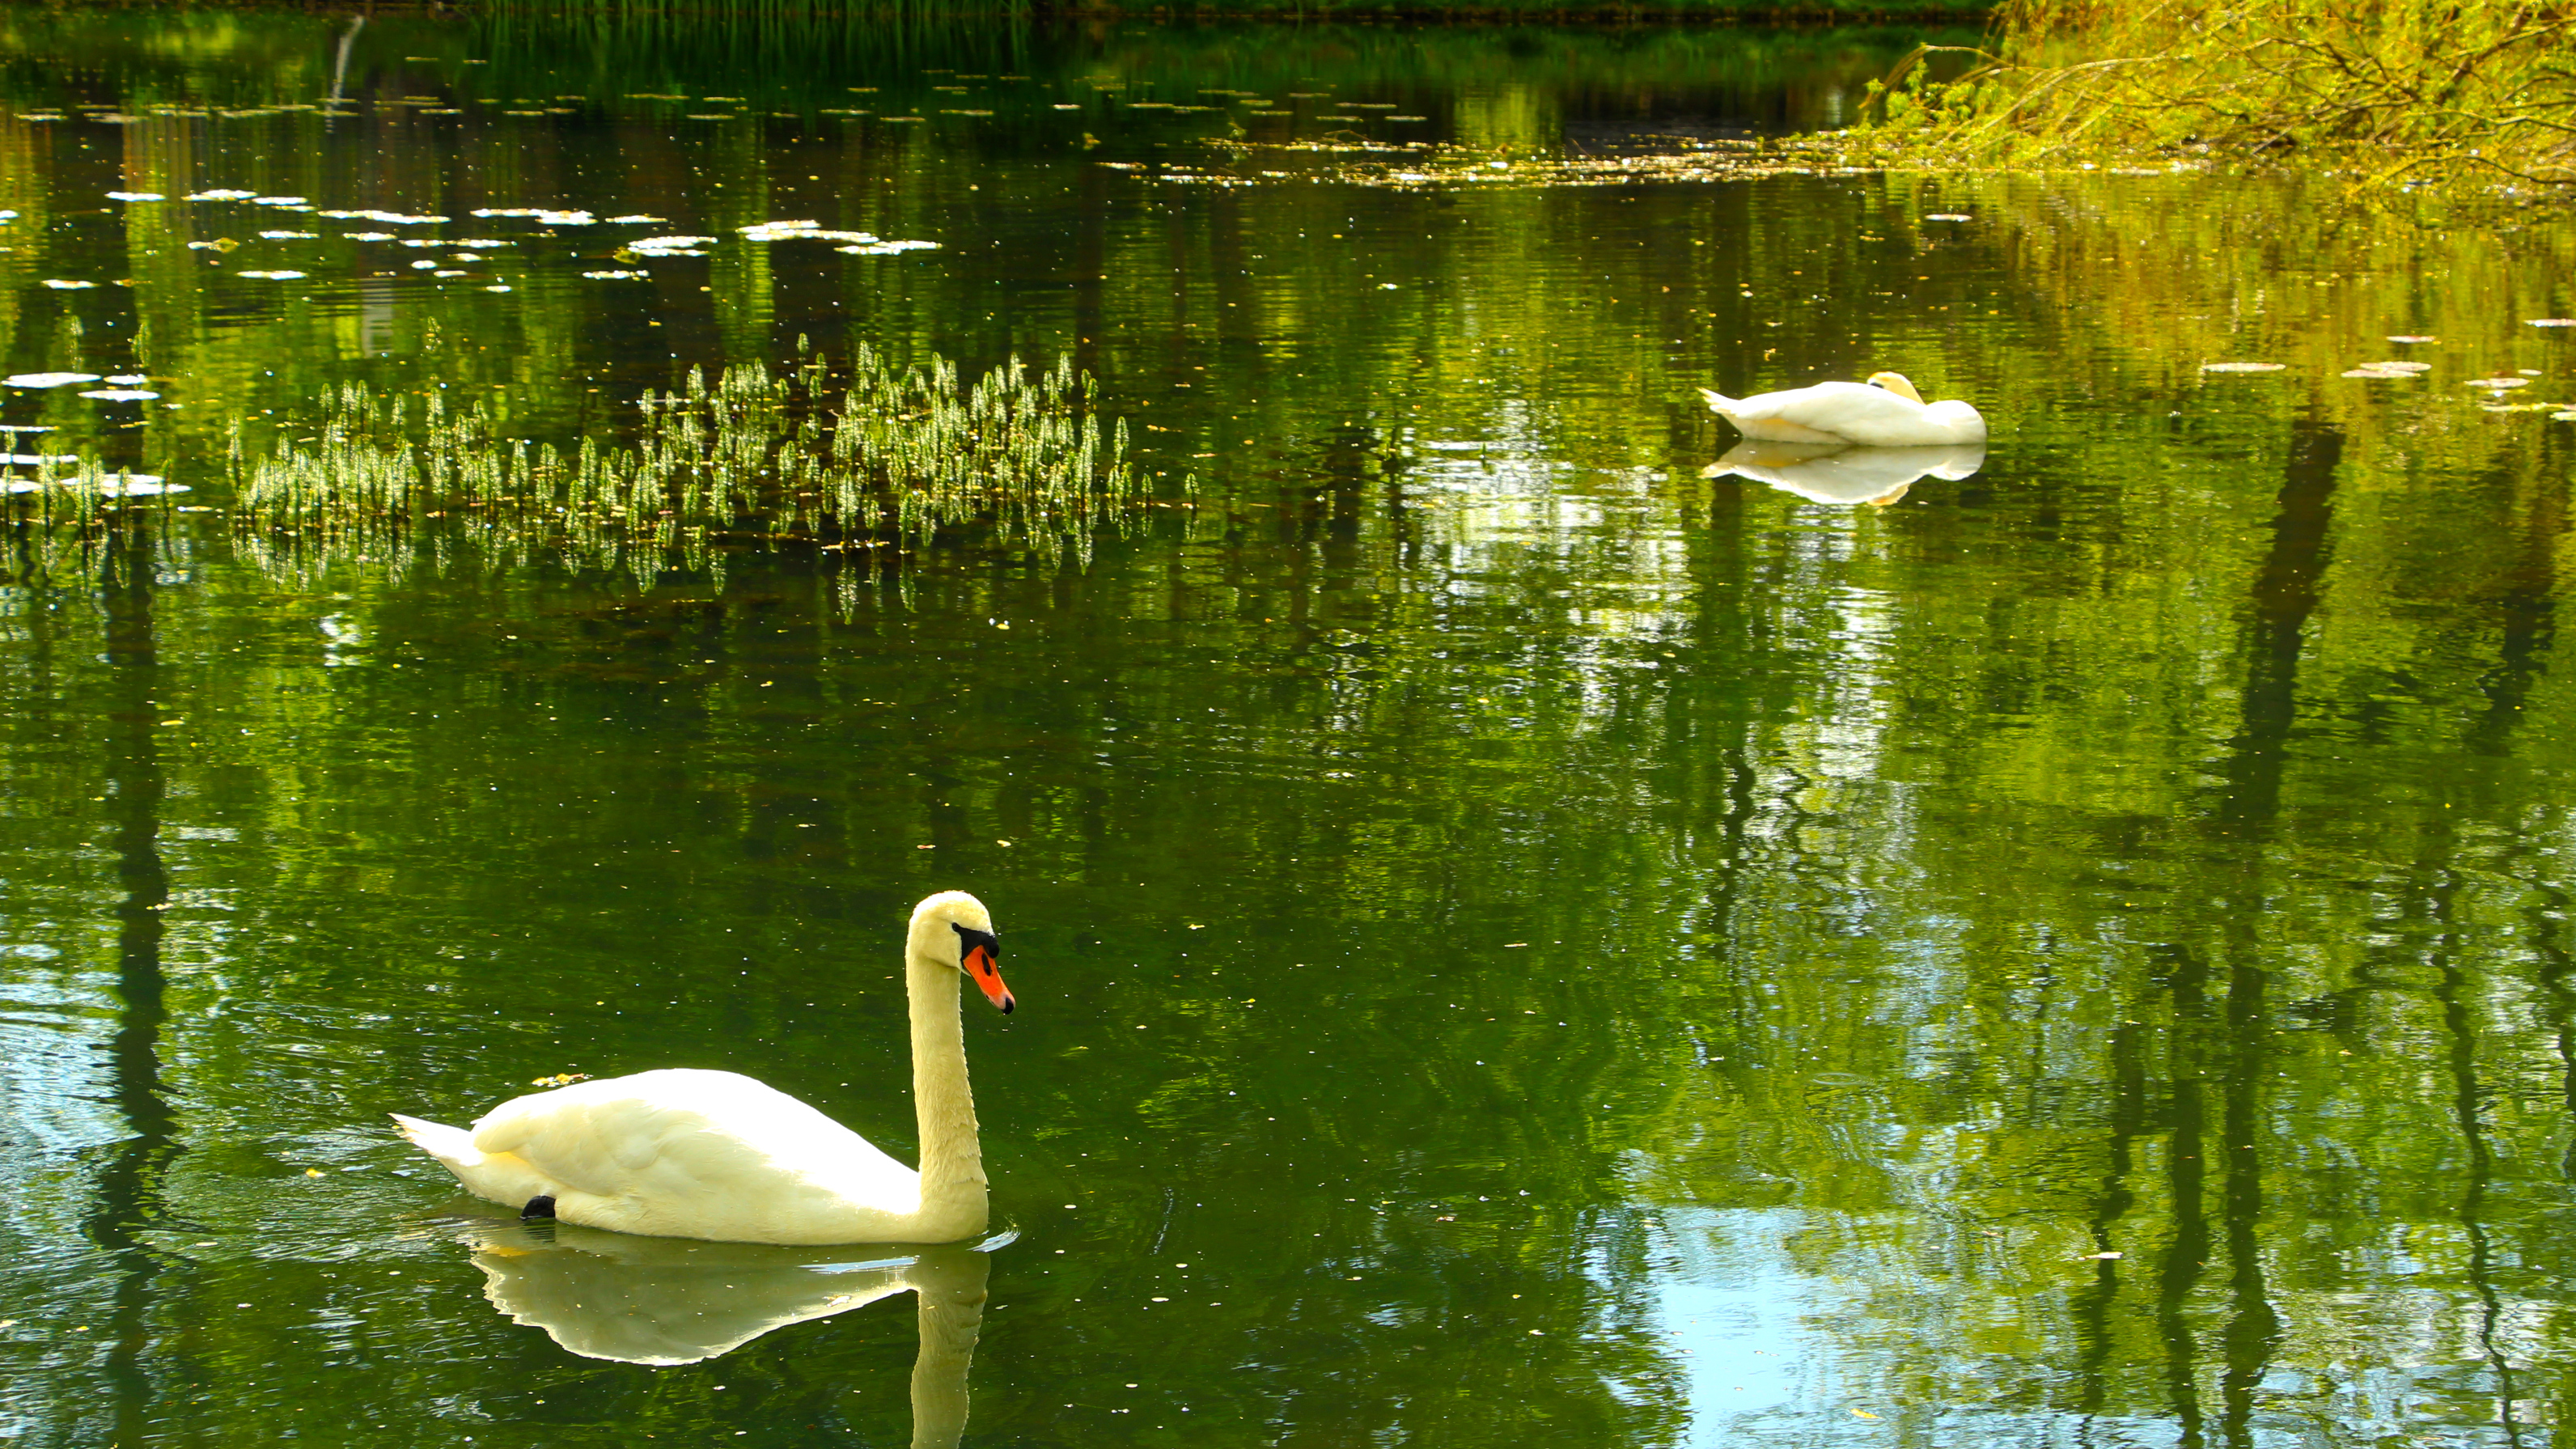
swan, white, lake, bird, park, water, water resources, plant, green, vertebrate, botany, leaf, nature, natural environment, natural landscape, body of water, vegetation, sunlight, grass, biome, watercourse, beak, bank, terrestrial plant, tree, adaptation, landscape, waterway, grass family, waterfowl, ducks, geese and swans, lacustrine plain, water bird, aquatic plant, reflection, wetland, reservoir, Freshwater marsh, wildlife, spring, pond, nature reserve, feather, garden, water lily, leisure, wing, riparian forest, marsh, loch, forest, channel, temperate broadleaf and mixed forest, bayou, duck, riparian zone, river